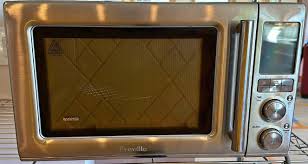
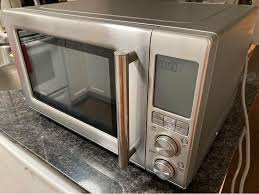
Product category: misc
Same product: yes